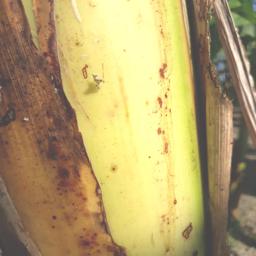
Label: PSEUDOSTEM WEEVIL